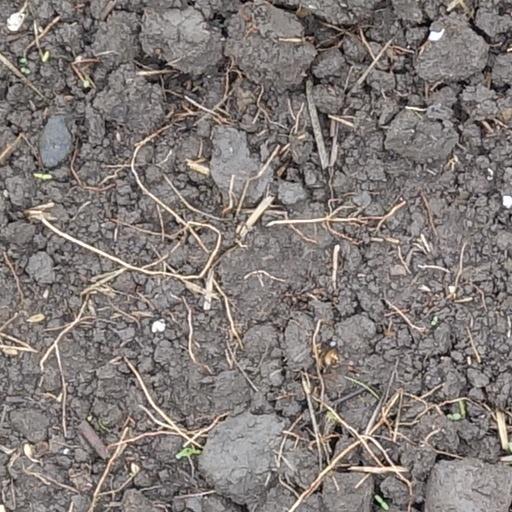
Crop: wheat